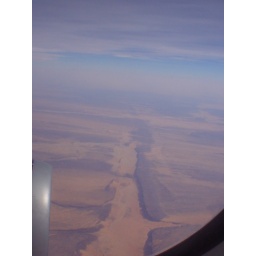
Looking out the window as we cross over the desert.